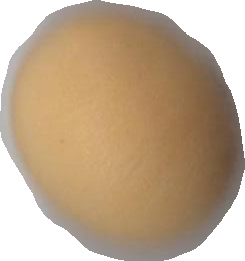
Variety: Grobogan